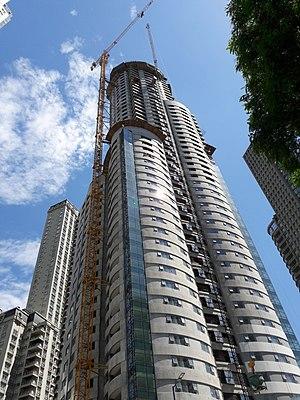
L'Alvear Tower Puerto Madero est un gratte-ciel résidentiel en construction à Buenos Aires en Argentine. Les travaux ont commencé en 2012 et s'achèveront en 2018. L'immeuble atteindra une hauteur de 235 mètres pour 54 étages.